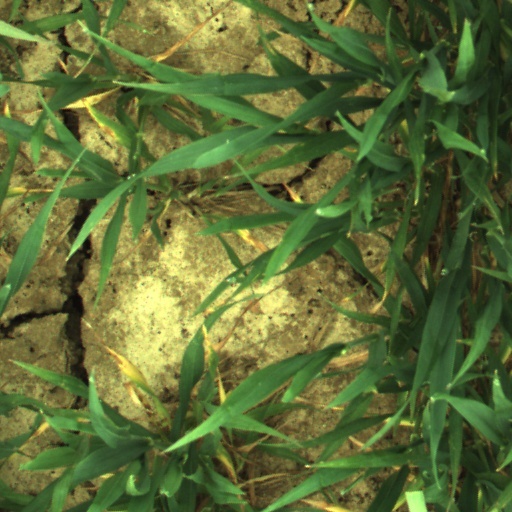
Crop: wheat